Ashok Kheny

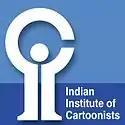
Logo of IIC

In 2004, Kheny, an ardent admirer of cartoons, became an Honorary Chairman of the Indian Institute of Cartoonists. He dedicated the institute 5000 square feet of premises in the heart of Bangalore to establish the Indian Cartoon Gallery, the first of its kind in India.